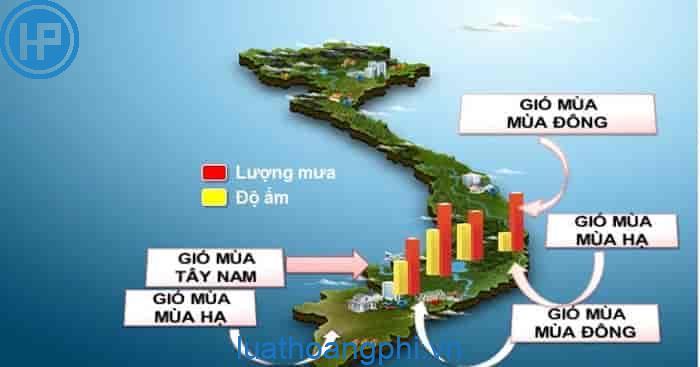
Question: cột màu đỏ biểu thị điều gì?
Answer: cột màu đỏ biểu thị lượng mưa